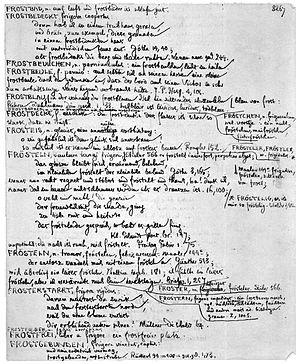
Le Deutsches Wörterbuch est le plus important dictionnaire d'allemand depuis le XVIᵉ siècle. Il comprend à l'origine trente-deux volumes dont la publication s'est étalée entre 1854 et 1961. Un volume supplémentaire reprenant des sources a été ajouté en 1971. Commencé par les frères Grimm, il est pour cette raison appelé le dictionnaire de Grimm. Il s'agit non d'un dictionnaire d'usage à portée normative mais d'un dictionnaire historique qui retrace l'histoire de chaque mot à l'aide de nombreuses citations.